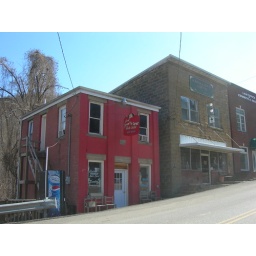
Hyden, KentuckyThe red building was constructed in 1915.